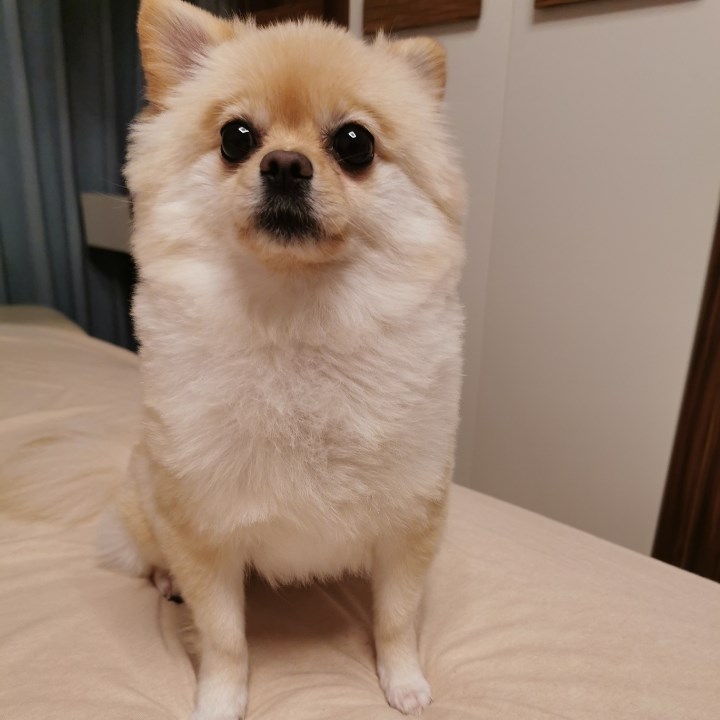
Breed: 1936-n000005-Pomeranian